Helvetia, West Virginia

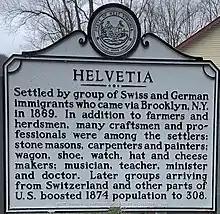
Historical marker located within the historic district

After the end of the Civil War, a group of Swiss and German-speaking immigrants calling themselves the "Grütliverein" (Grütli Society) formed in Brooklyn, New York. The members agreed that they would all emigrate to another section of the country together when the time was right.